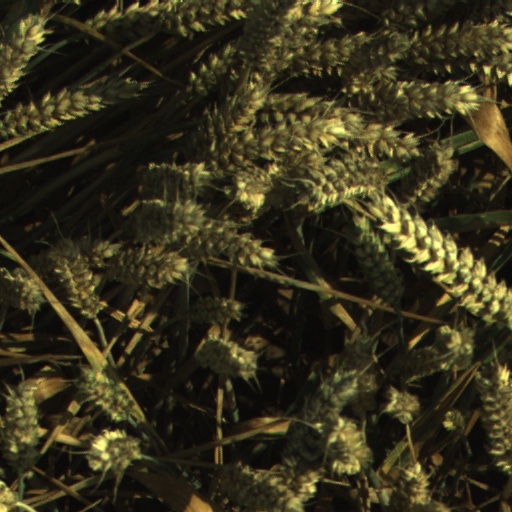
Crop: wheat